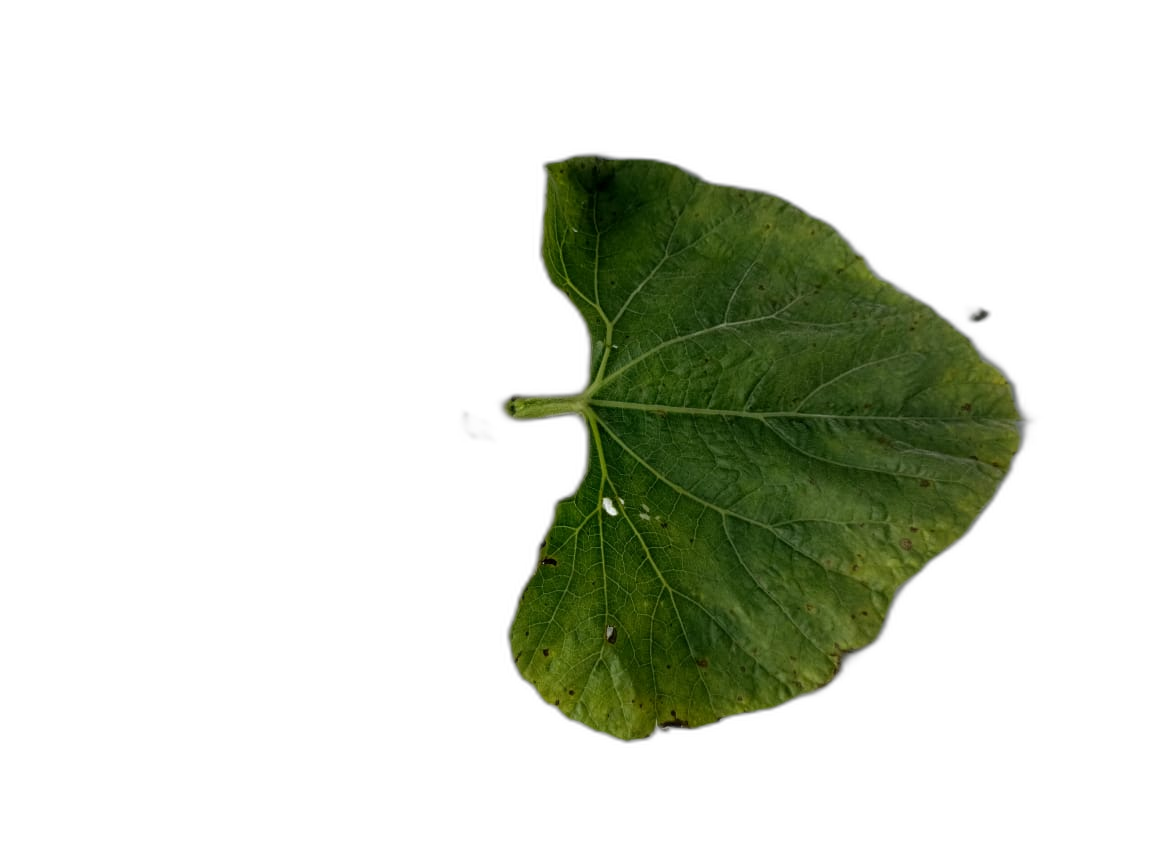
Crop: Bottle Gourd
Label: Healthy